Matteo Rizzo

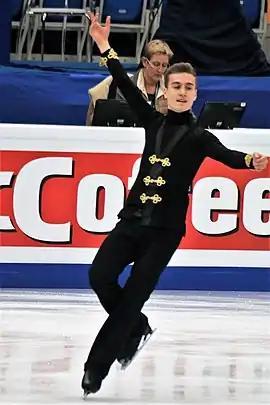
Paganini at the 2018 European Championships

Rizzo began his season in September at two senior-level competitions. After placing fifth at the 2017 CS Lombardia Trophy with a new free skate personal best, he finished fourth at the 2017 CS Nebelhorn Trophy, qualifying Italy a spot in the men's discipline at the 2018 Winter Olympics.